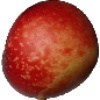
Label: Nectarine 1